Vorticism

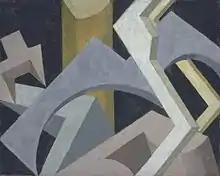
"Abstract Composition" is indicative of Jessica Dismorr's work at the time of the Vorticist Exhibition, 1915

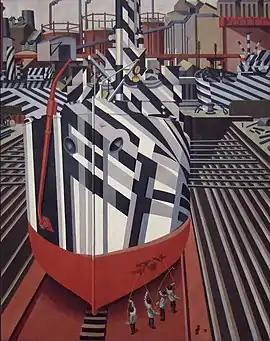
"Dazzle-Ships in Drydock at Liverpool" by Edward Wadsworth, 1919, National Gallery of Canada, Ottawa

The publication of "BLAST" could not have come at a worse time, as in August 1914 Britain declared war on Germany. There would be little appetite for avant-garde art at this time of national and international crisis; however, a ‘Vorticist Exhibition’ went ahead at the Doré Galleries in New Bond Street the following year. The forty-nine ‘Vorticist’ works by Dismorr, Etchells, Gaudier-Brzeska, Lewis, Roberts, Saunders and Wadsworth showed a commitment to hard-edged, highly coloured, near-abstract work. Perhaps by way of contrast (or comparison), Lewis also invited other artists including Bomberg and Nevinson to participate.